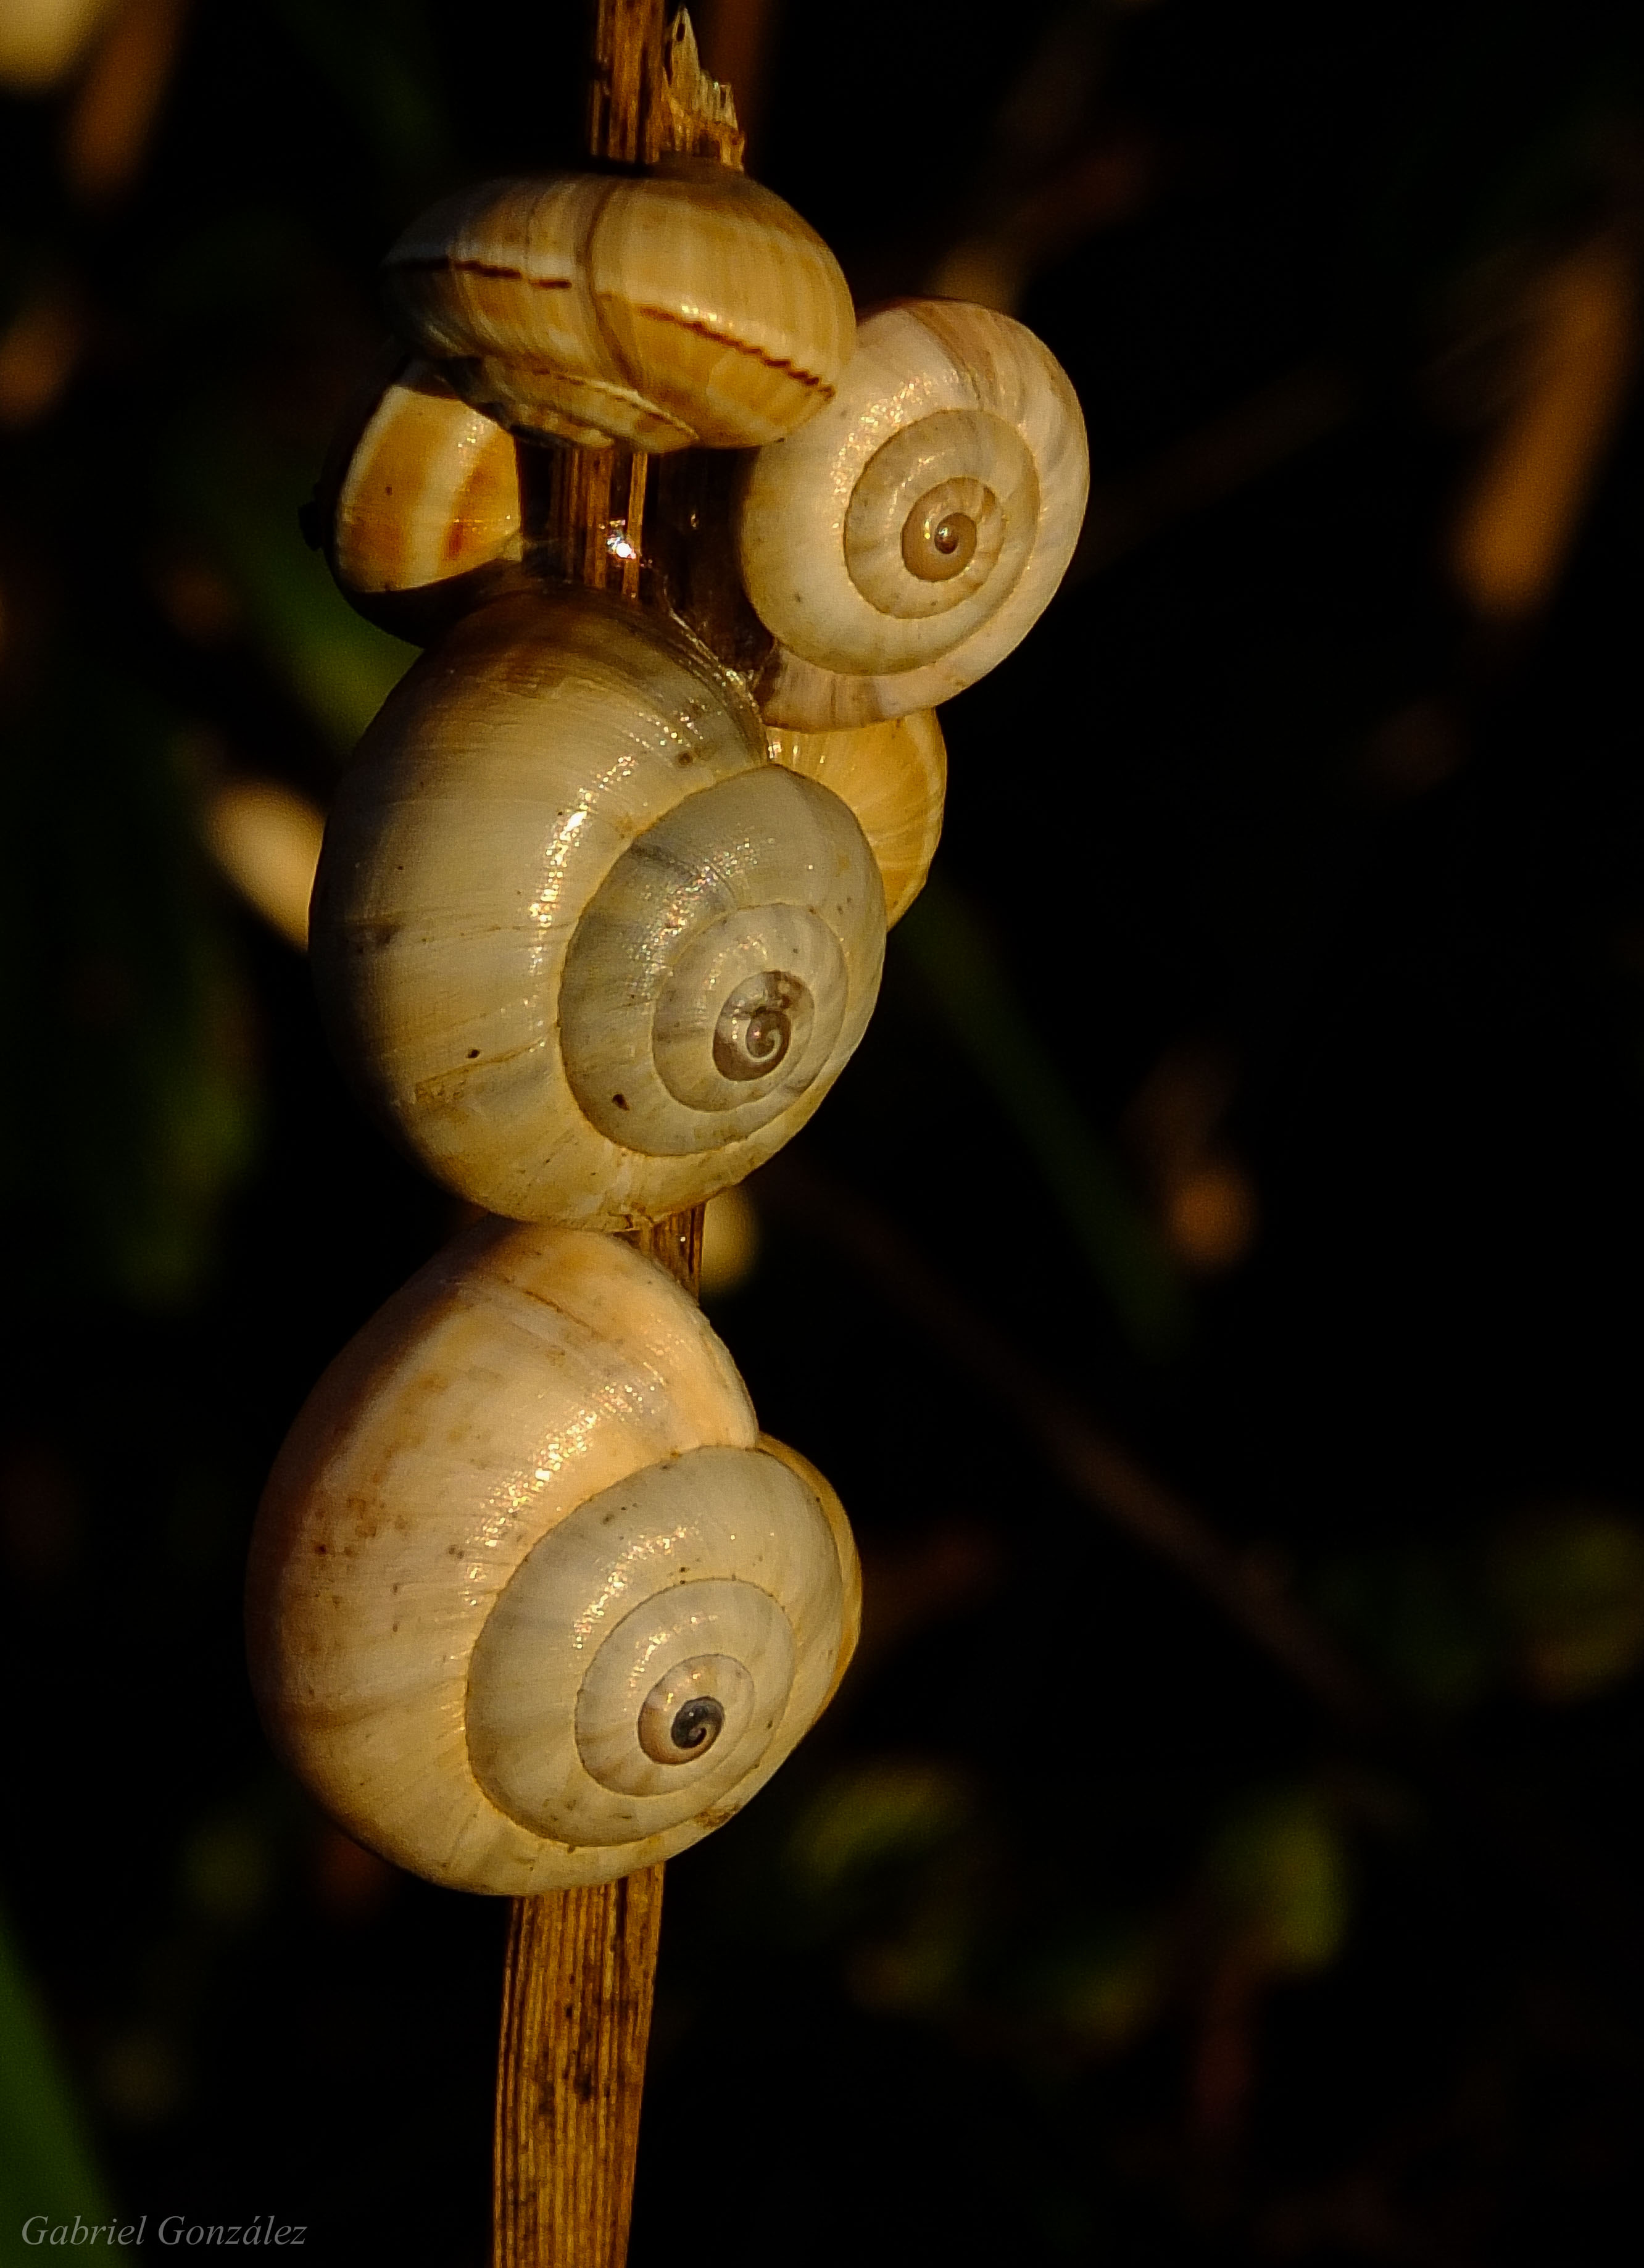
nature, light, flower, macro, yellow, lighting, invertebrate, close up, snail, animals, naturaleza, espaa, galicia, ggl1, gaby1, xovesphoto, animales, portonovo, gphoto, fujifilmxs1, macro photography, snails and slugs